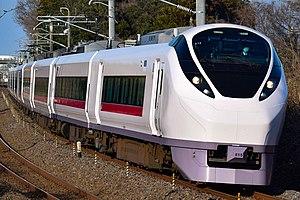
La série E657 est un type de rame automotrice électrique exploitée par la compagnie East Japan Railway Company.